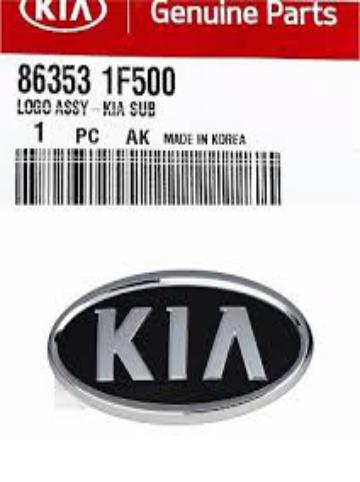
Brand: kia da
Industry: Transportation